Basal (phylogenetics)

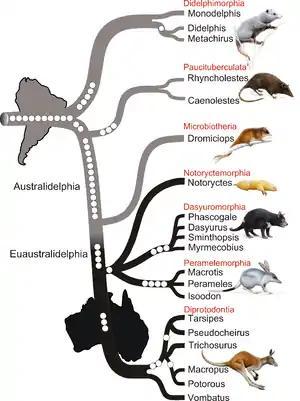
The phylogenetic tree of marsupials derived from retroposon data shows the basal position of South American Didelphimorphia within Marsupialia, and the basal position of South American "Dromiciops" within otherwise Australasian Australidelphia.

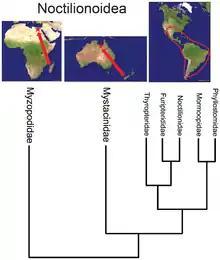
Relationship of biogeography and phylogeny of bat superfamily Noctilionoidea inferred from nuclear DNA sequence data, showing the basal position of the Malagasy family Myzopodidae. Locations with only fossil members are indicated by red stars.

Moreover, orangutans are a sister group to Homininae and are the basal genus in the great ape family Hominidae as a whole.